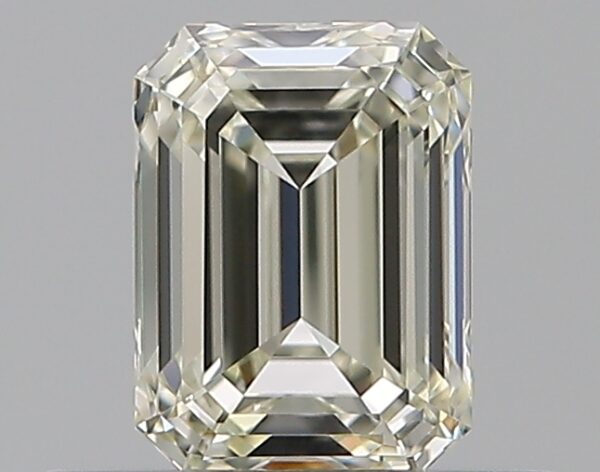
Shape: emerald
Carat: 0.5
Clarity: VVS2
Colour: L
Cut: EX
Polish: EX
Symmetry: VG
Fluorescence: N
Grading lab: GIA
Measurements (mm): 5.12 x 3.77 x 2.59